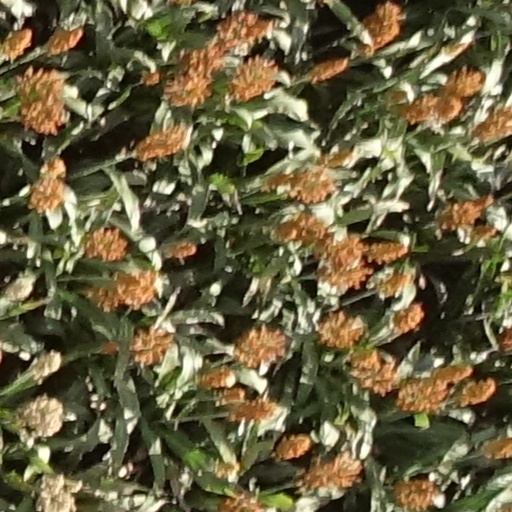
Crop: sorghum